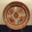
Label: plate